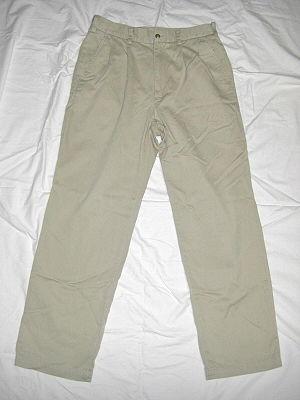
Le chino ou slack est un pantalon en serge de coton, à l'origine de couleur claire. C'est initialement un vêtement militaire.